6th Royal Lancashire Militia

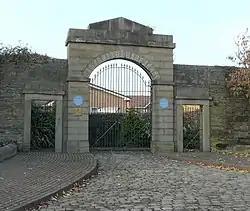
The entrance to Ladysmith Barracks today

The Childers Reforms completed the Cardwell process by incorporating the militia battalions into the expanded county regiments. On 1 July 1881 the 63rd and 96th Foot became the 1st and 2nd Battalions of the Manchester Regiment at Ashton with the 6th Royal Lancashire Militia as its 3rd and 4th Battalions (though they continued to be administered as a double-battalion regiment until 1 August 1900).